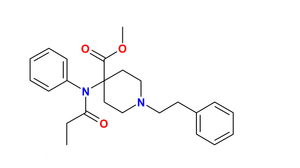
Heteroatom
Strukturformel for Carfentanil, som indeholder to slags heteroatomer: ilt (rød) og kvælstof (blå).
Heteroatom er en betegnelse der bruges i den organiske kemi om et atom i et kemisk stof som ikke er kulstof eller brint. Det vil typisk være ilt, nitrogen, svovl eller et halogen.